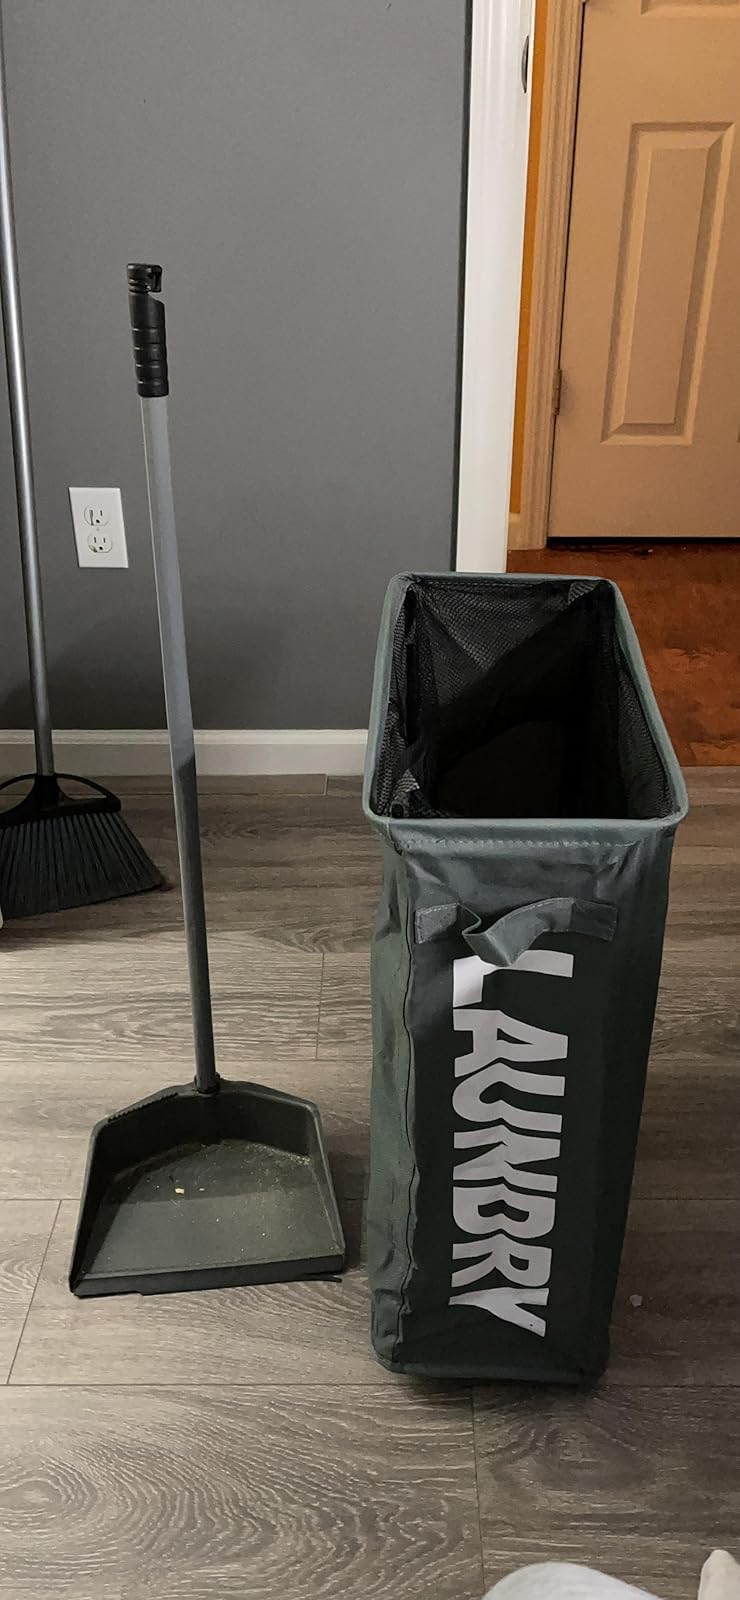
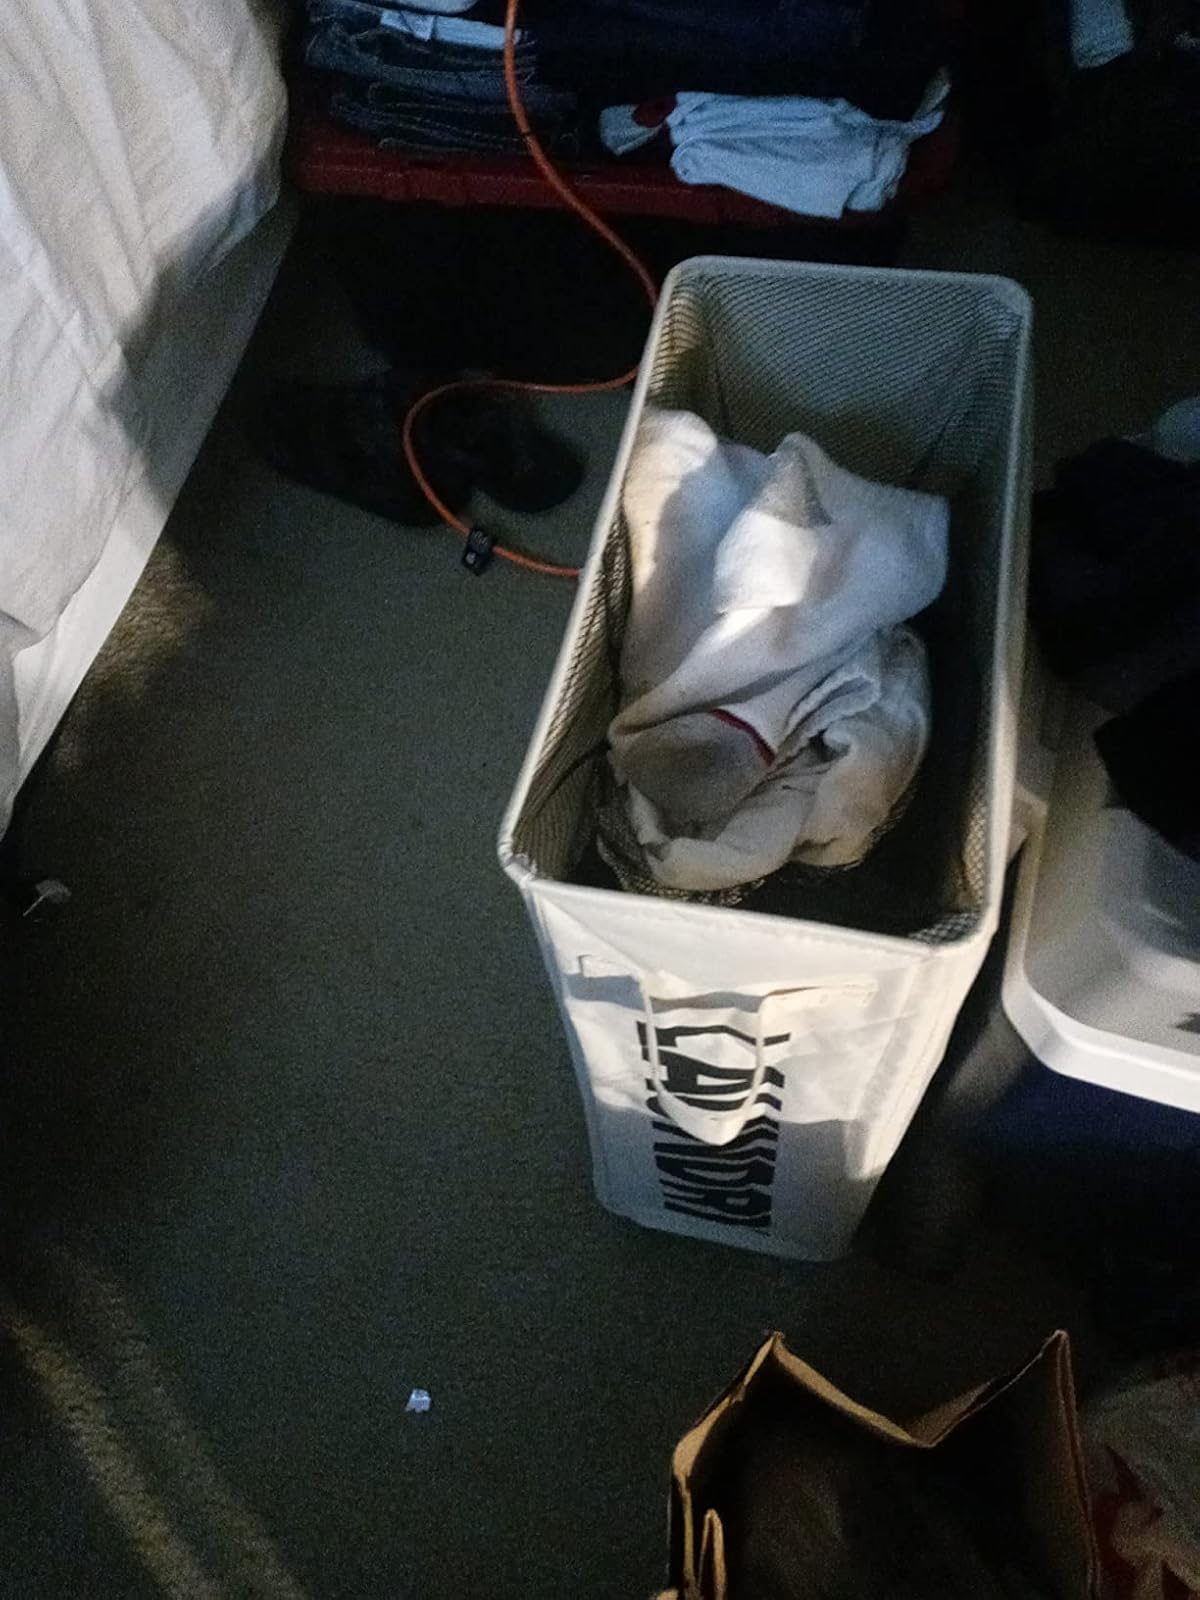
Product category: items_hamper
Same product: no